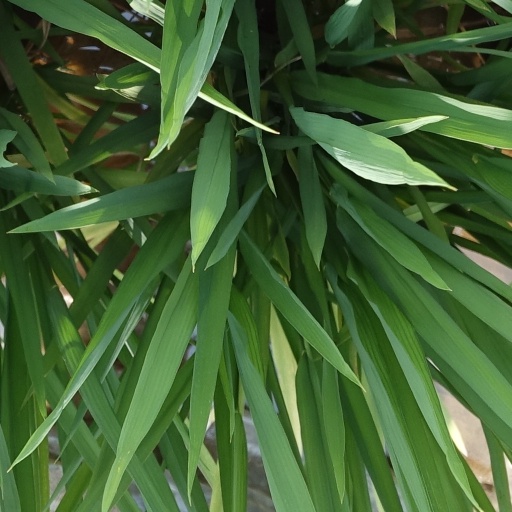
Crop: rice